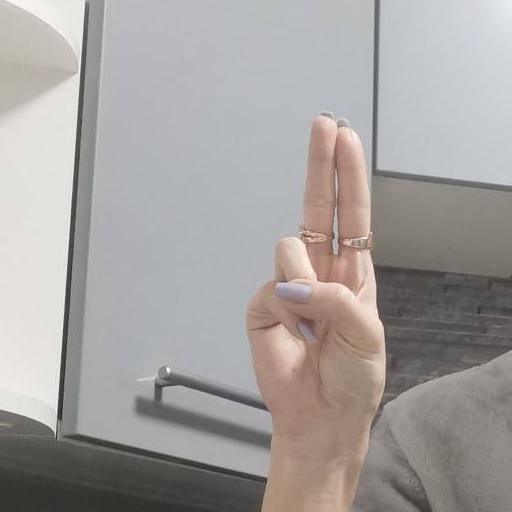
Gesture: two_up